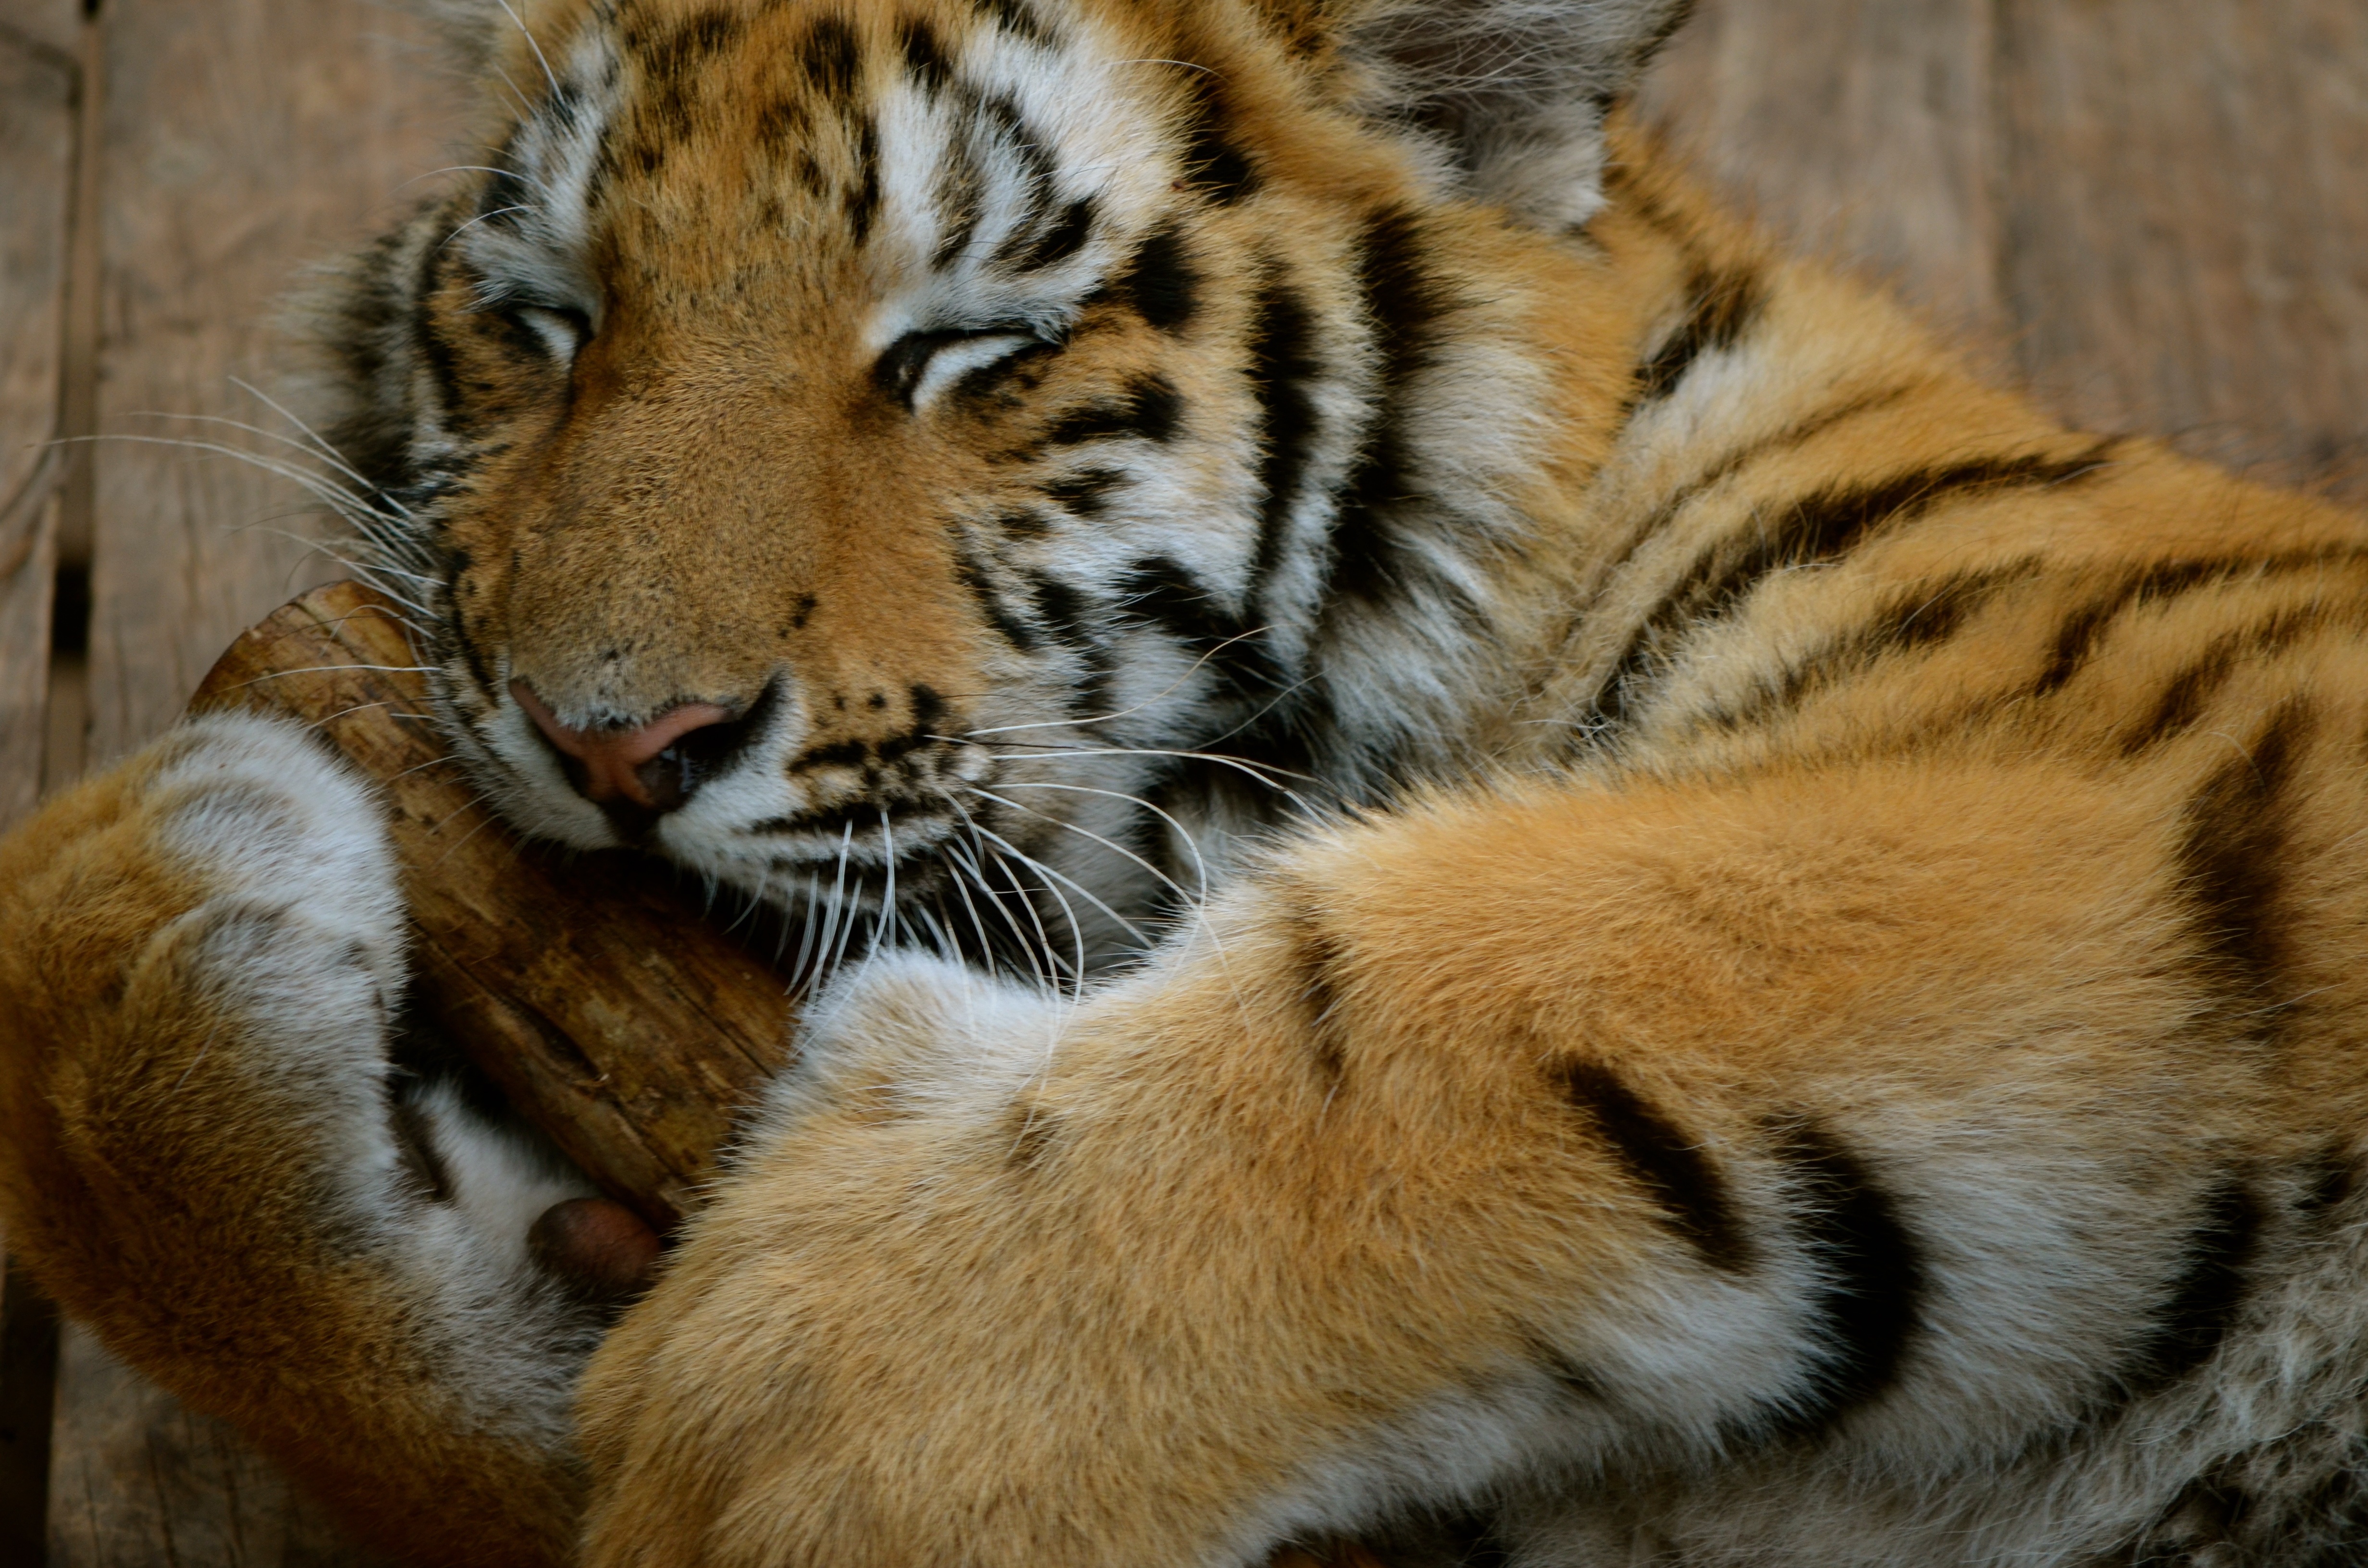
nature, animal, wildlife, zoo, cat, africa, mammal, fauna, whiskers, tiger, vertebrate, south africa, big cats, cat like mammal